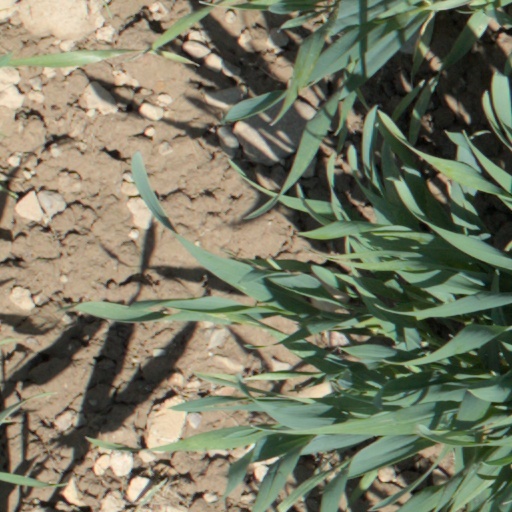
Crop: wheat